Paul Vautin

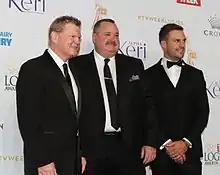
Paul Vautin (on the left) with Darryl Brohman and Beau Ryan at 2016 TV Week Logie Awards

Vautin was then signed by the Nine Network and has been a regular commentator for Nine's Wide World of Sports' coverage of rugby league matches alongside Ray Warren and Peter Sterling since 1992.